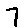
Label: 7